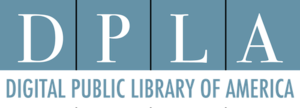
La Digital Public Library of America est une bibliothèque numérique américaine dont l'accès est gratuit pour tous les citoyens du monde entier. Ce projet, lancé en 2010 par le Berkman Center for Internet & Society de l'université Harvard, avec le soutien de la Alfred P. Sloan Foundation, s'est concrétisé avec l'ouverture de la bibliothèque le 18 avril 2013.